Louis Till

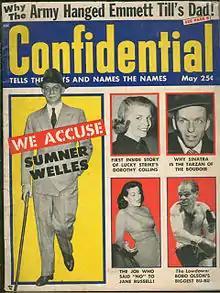
"Confidential" magazine headlines a story on Louis Till's execution in 1956

The reasons for Till's death were not revealed to his family; Mamie Till's attempts to learn more were comprehensively blocked by the United States Army bureaucracy. The full details of Till's criminal charges and execution emerged 10 years later. On August 28, 1955, 14-year-old Emmett Till was murdered in Mississippi, after allegedly making advances towards Carolyn Bryant, a local white woman. (Years later, a historian claimed that Bryant disclosed to him that she had fabricated testimony that Till made verbal or physical advances towards her in the store. However, the family of Bryant has disputed this claim.) Her husband, Roy, and his half-brother John William "J.W." Milam abducted Till and tortured him to death, then threw his body into the Tallahatchie River. Both were arrested a few days later, charged with and tried for first-degree murder, but were acquitted by an all-white jury in September 1955.